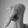
ASL letter: Q